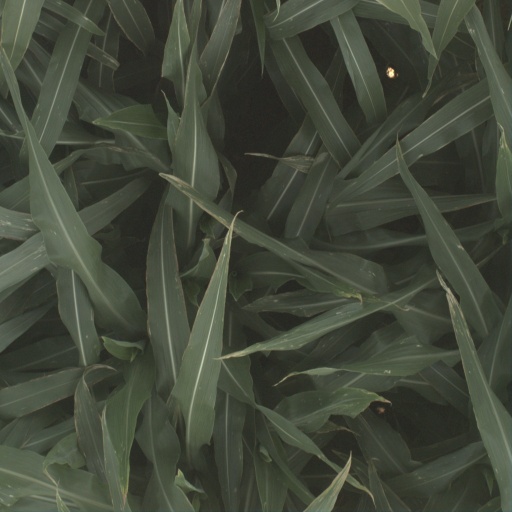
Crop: sorghum